Bad Oeynhausen Süd station

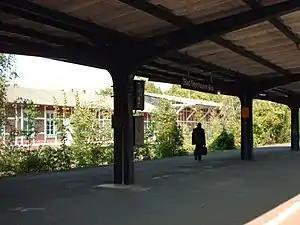

Bad Oeynhausen Süd (south) station is located in the Westphalian spa town of Bad Oeynhausen in Minden-Lübbecke in the German state of North Rhine-Westphalia. It is on the Elze–Löhne railway and is classified by Deutsche Bahn as a category 6 station.